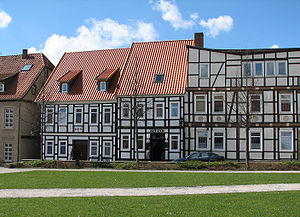
Dissen am Teutoburger Wald
Dissen am Teutoburger Wald er en by og kommune med godt 9.300 indbyggere, beliggende i densydlige del af Landkreis Osnabrück, i den tyske delstat Niedersachsen.